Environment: real
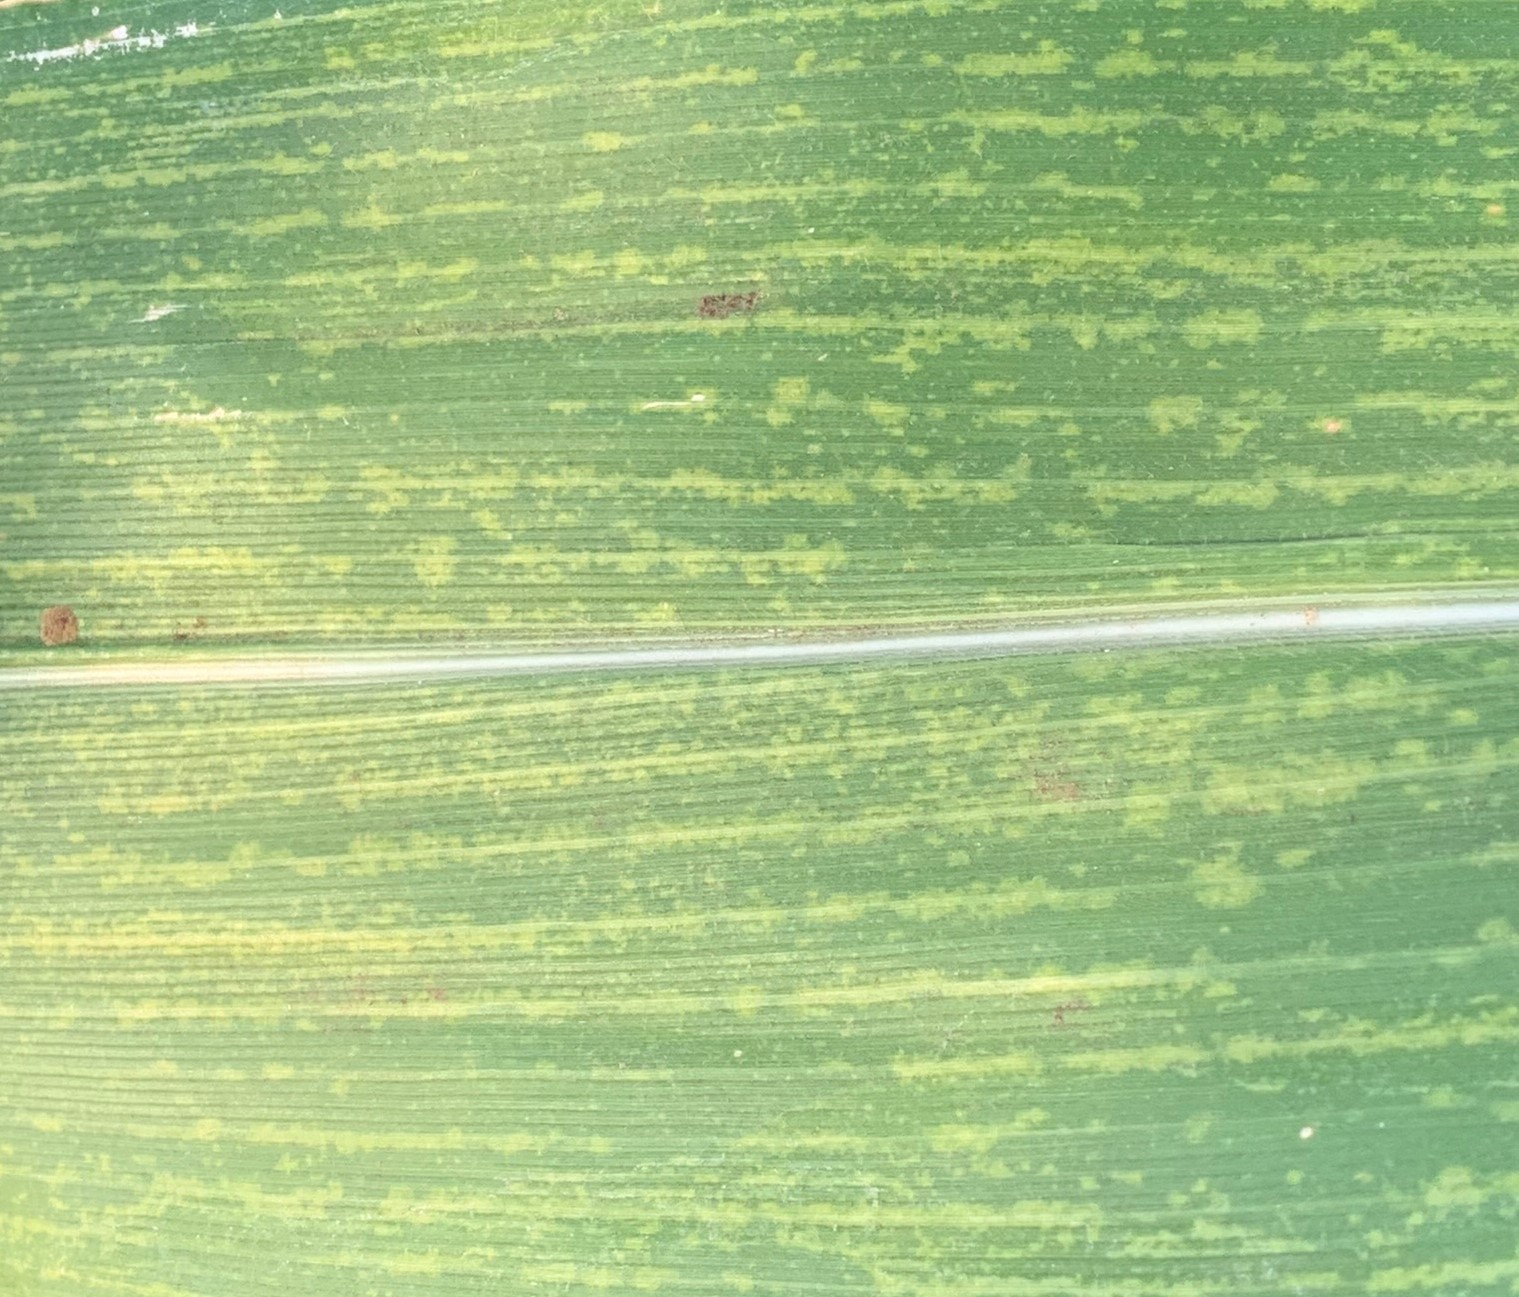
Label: lethal_necrosis